Peter Deinboll

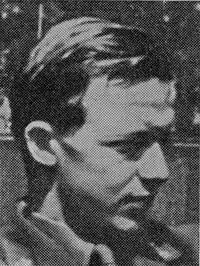
Head shot from "Våre falne 1939-1945".

Peter Vogelius Deinboll, DSO, MC (29 July 1915 – 8 November 1944) was a Norwegian engineer, and resistance member during World War II.